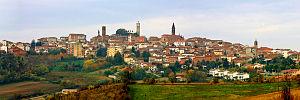
Lu est une commune italienne de la province d'Alexandrie dans le Piémont en Italie.